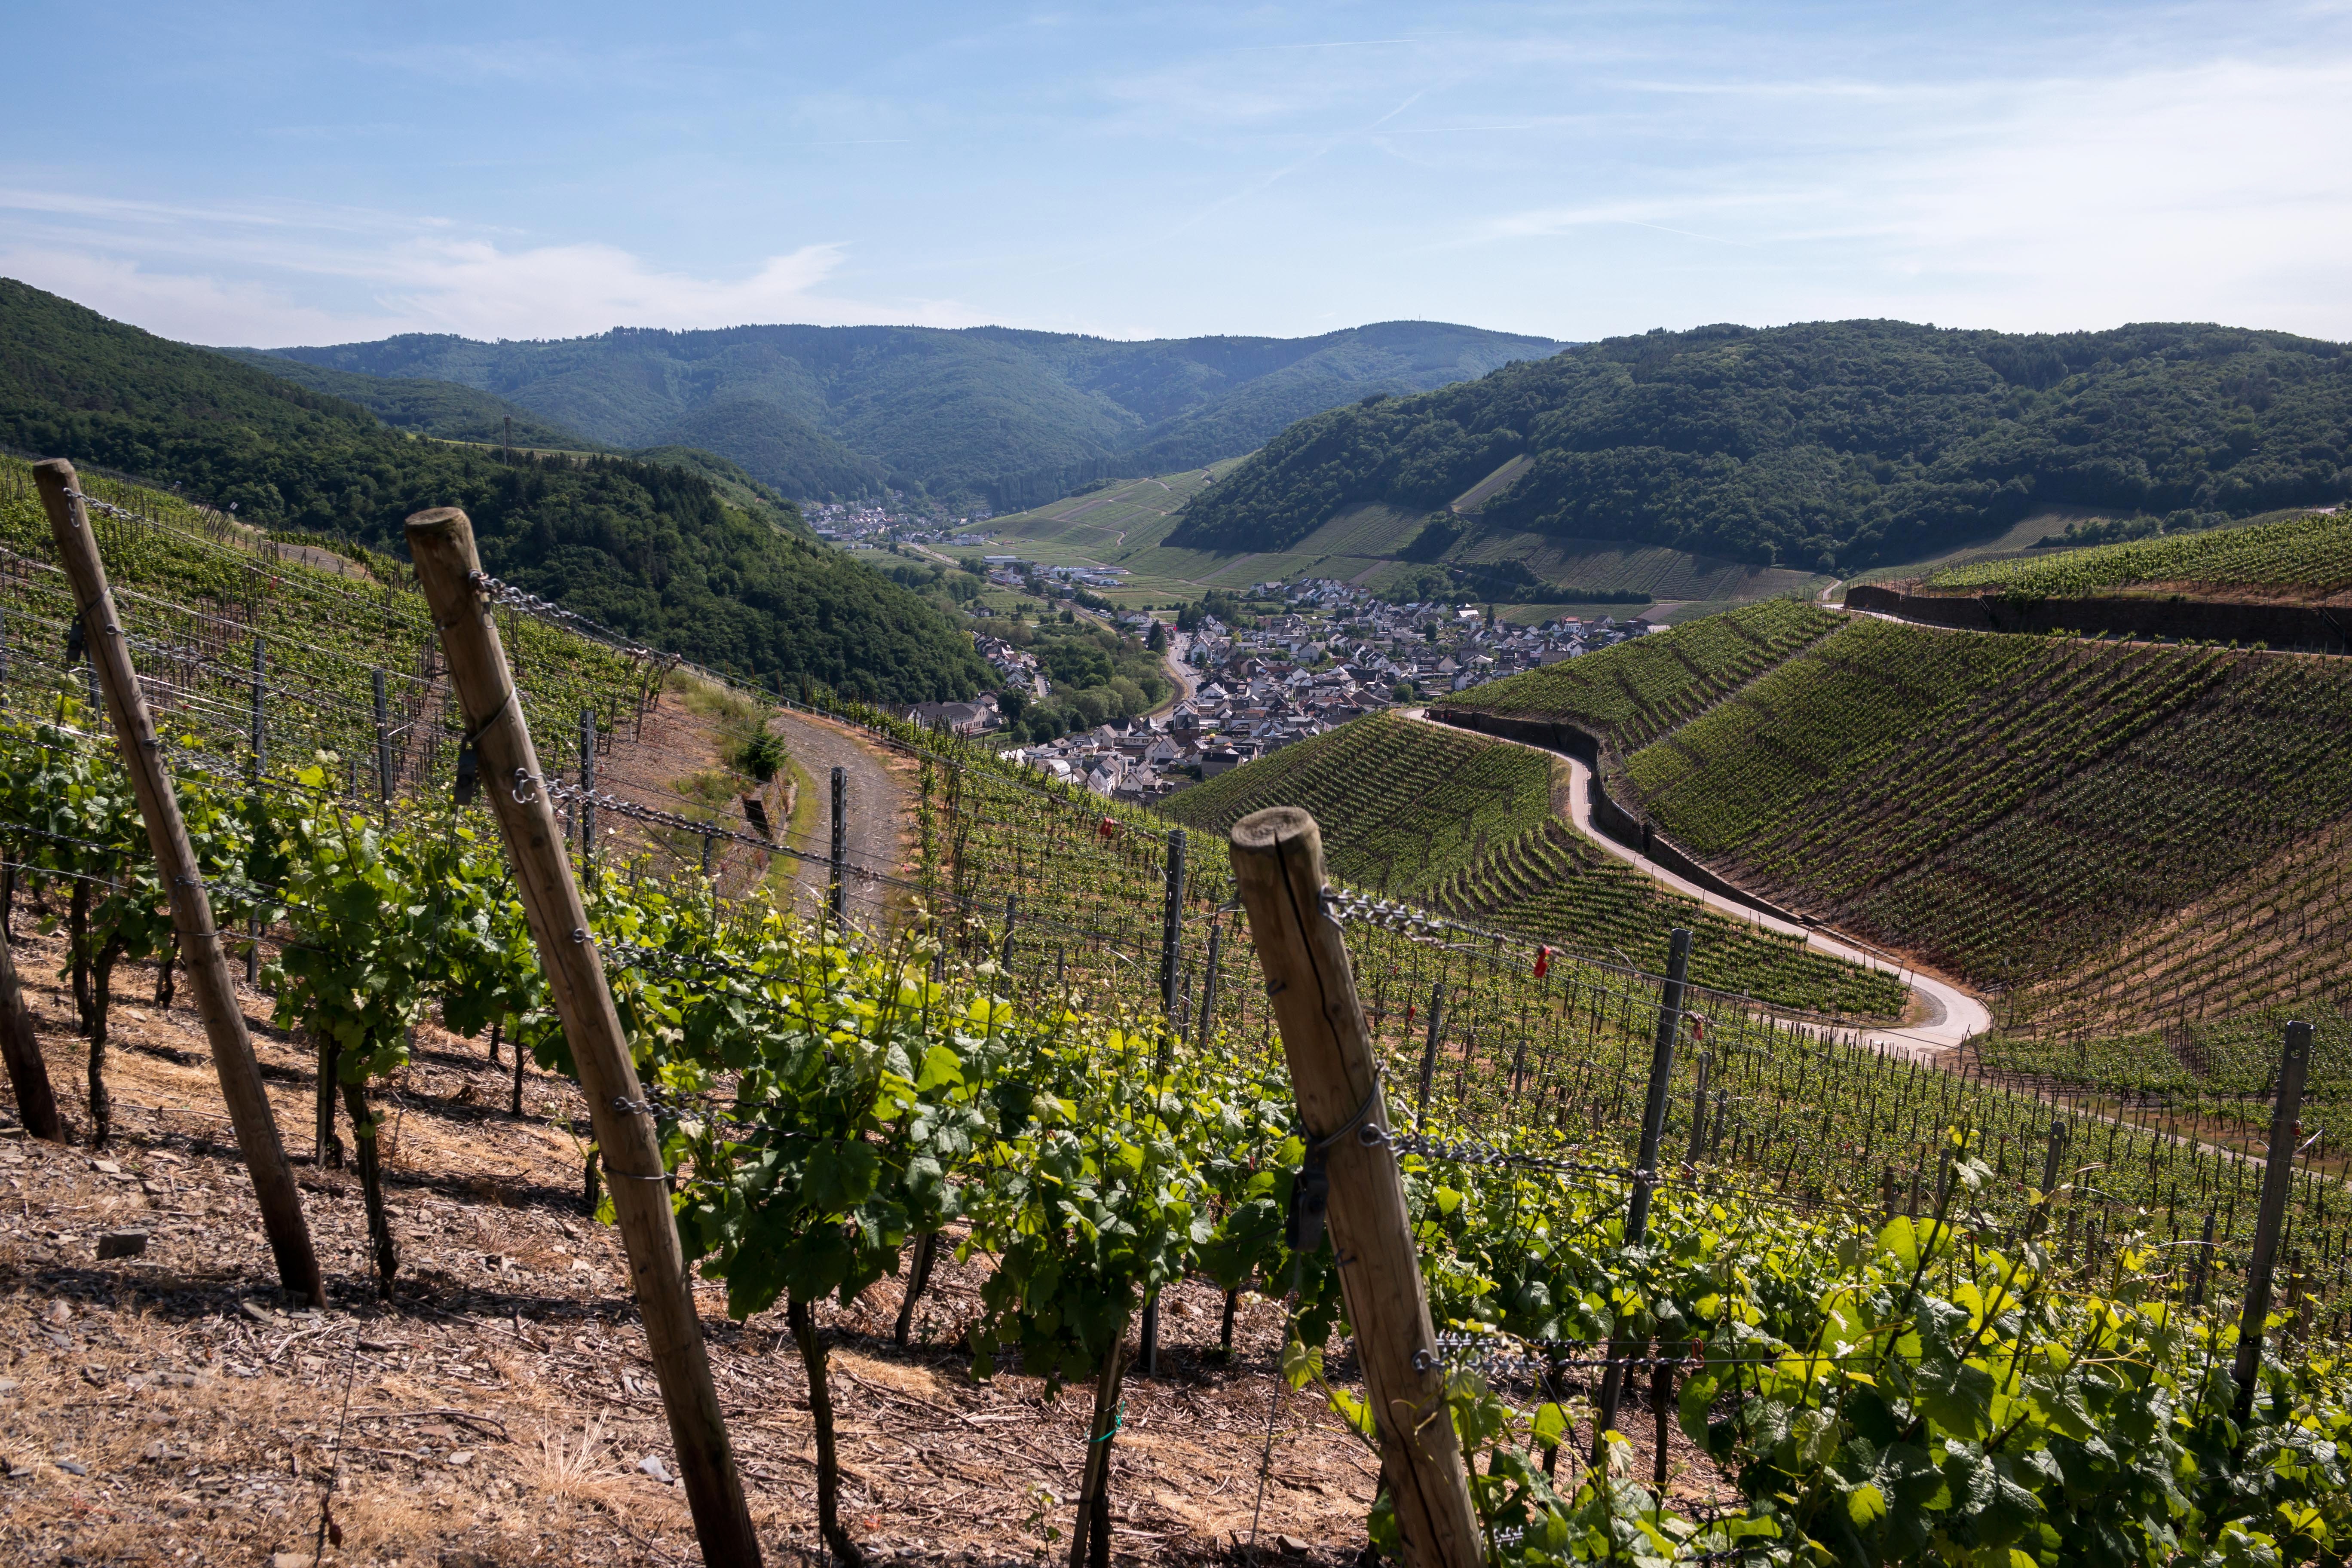
mountain, vine, vineyard, wine, field, valley, agriculture, grapevine, vines, mountains, plantation, germany, highlands, winegrowing, rural area, ahr valley, red wine hiking trail, dernau, rech